Funny Girl (novel)

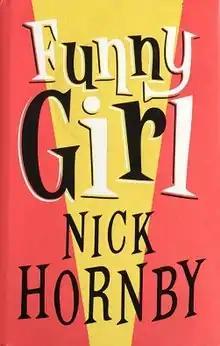
First edition

Funny Girl is a 2014 novel by the British writer Nick Hornby. The book was adapted for television as "Funny Woman", broadcast by Sky Max in 2023 starring Gemma Arterton.